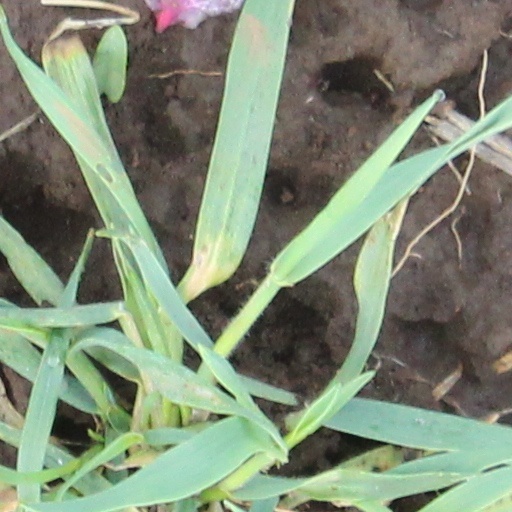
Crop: wheat